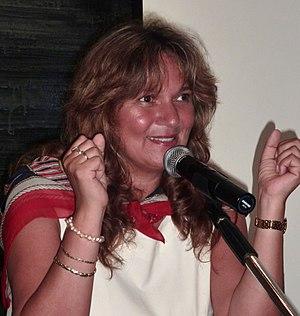
Betty Batoul lors d'une conférence à la Villa des Arts, Casablanca
Betty Batoul Ben el Hiouel, alias Betty Batoul, née le 16 octobre 1964 à Ixelles en Belgique, est une écrivaine belge-marocaine de langue française et militante active des droits de l'homme en Belgique et au Maroc, et plus précisément de la lutte contre les violences faites aux femmes et des abus sexuels sur les enfants.